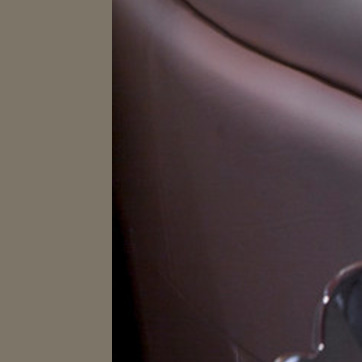
Material: leather